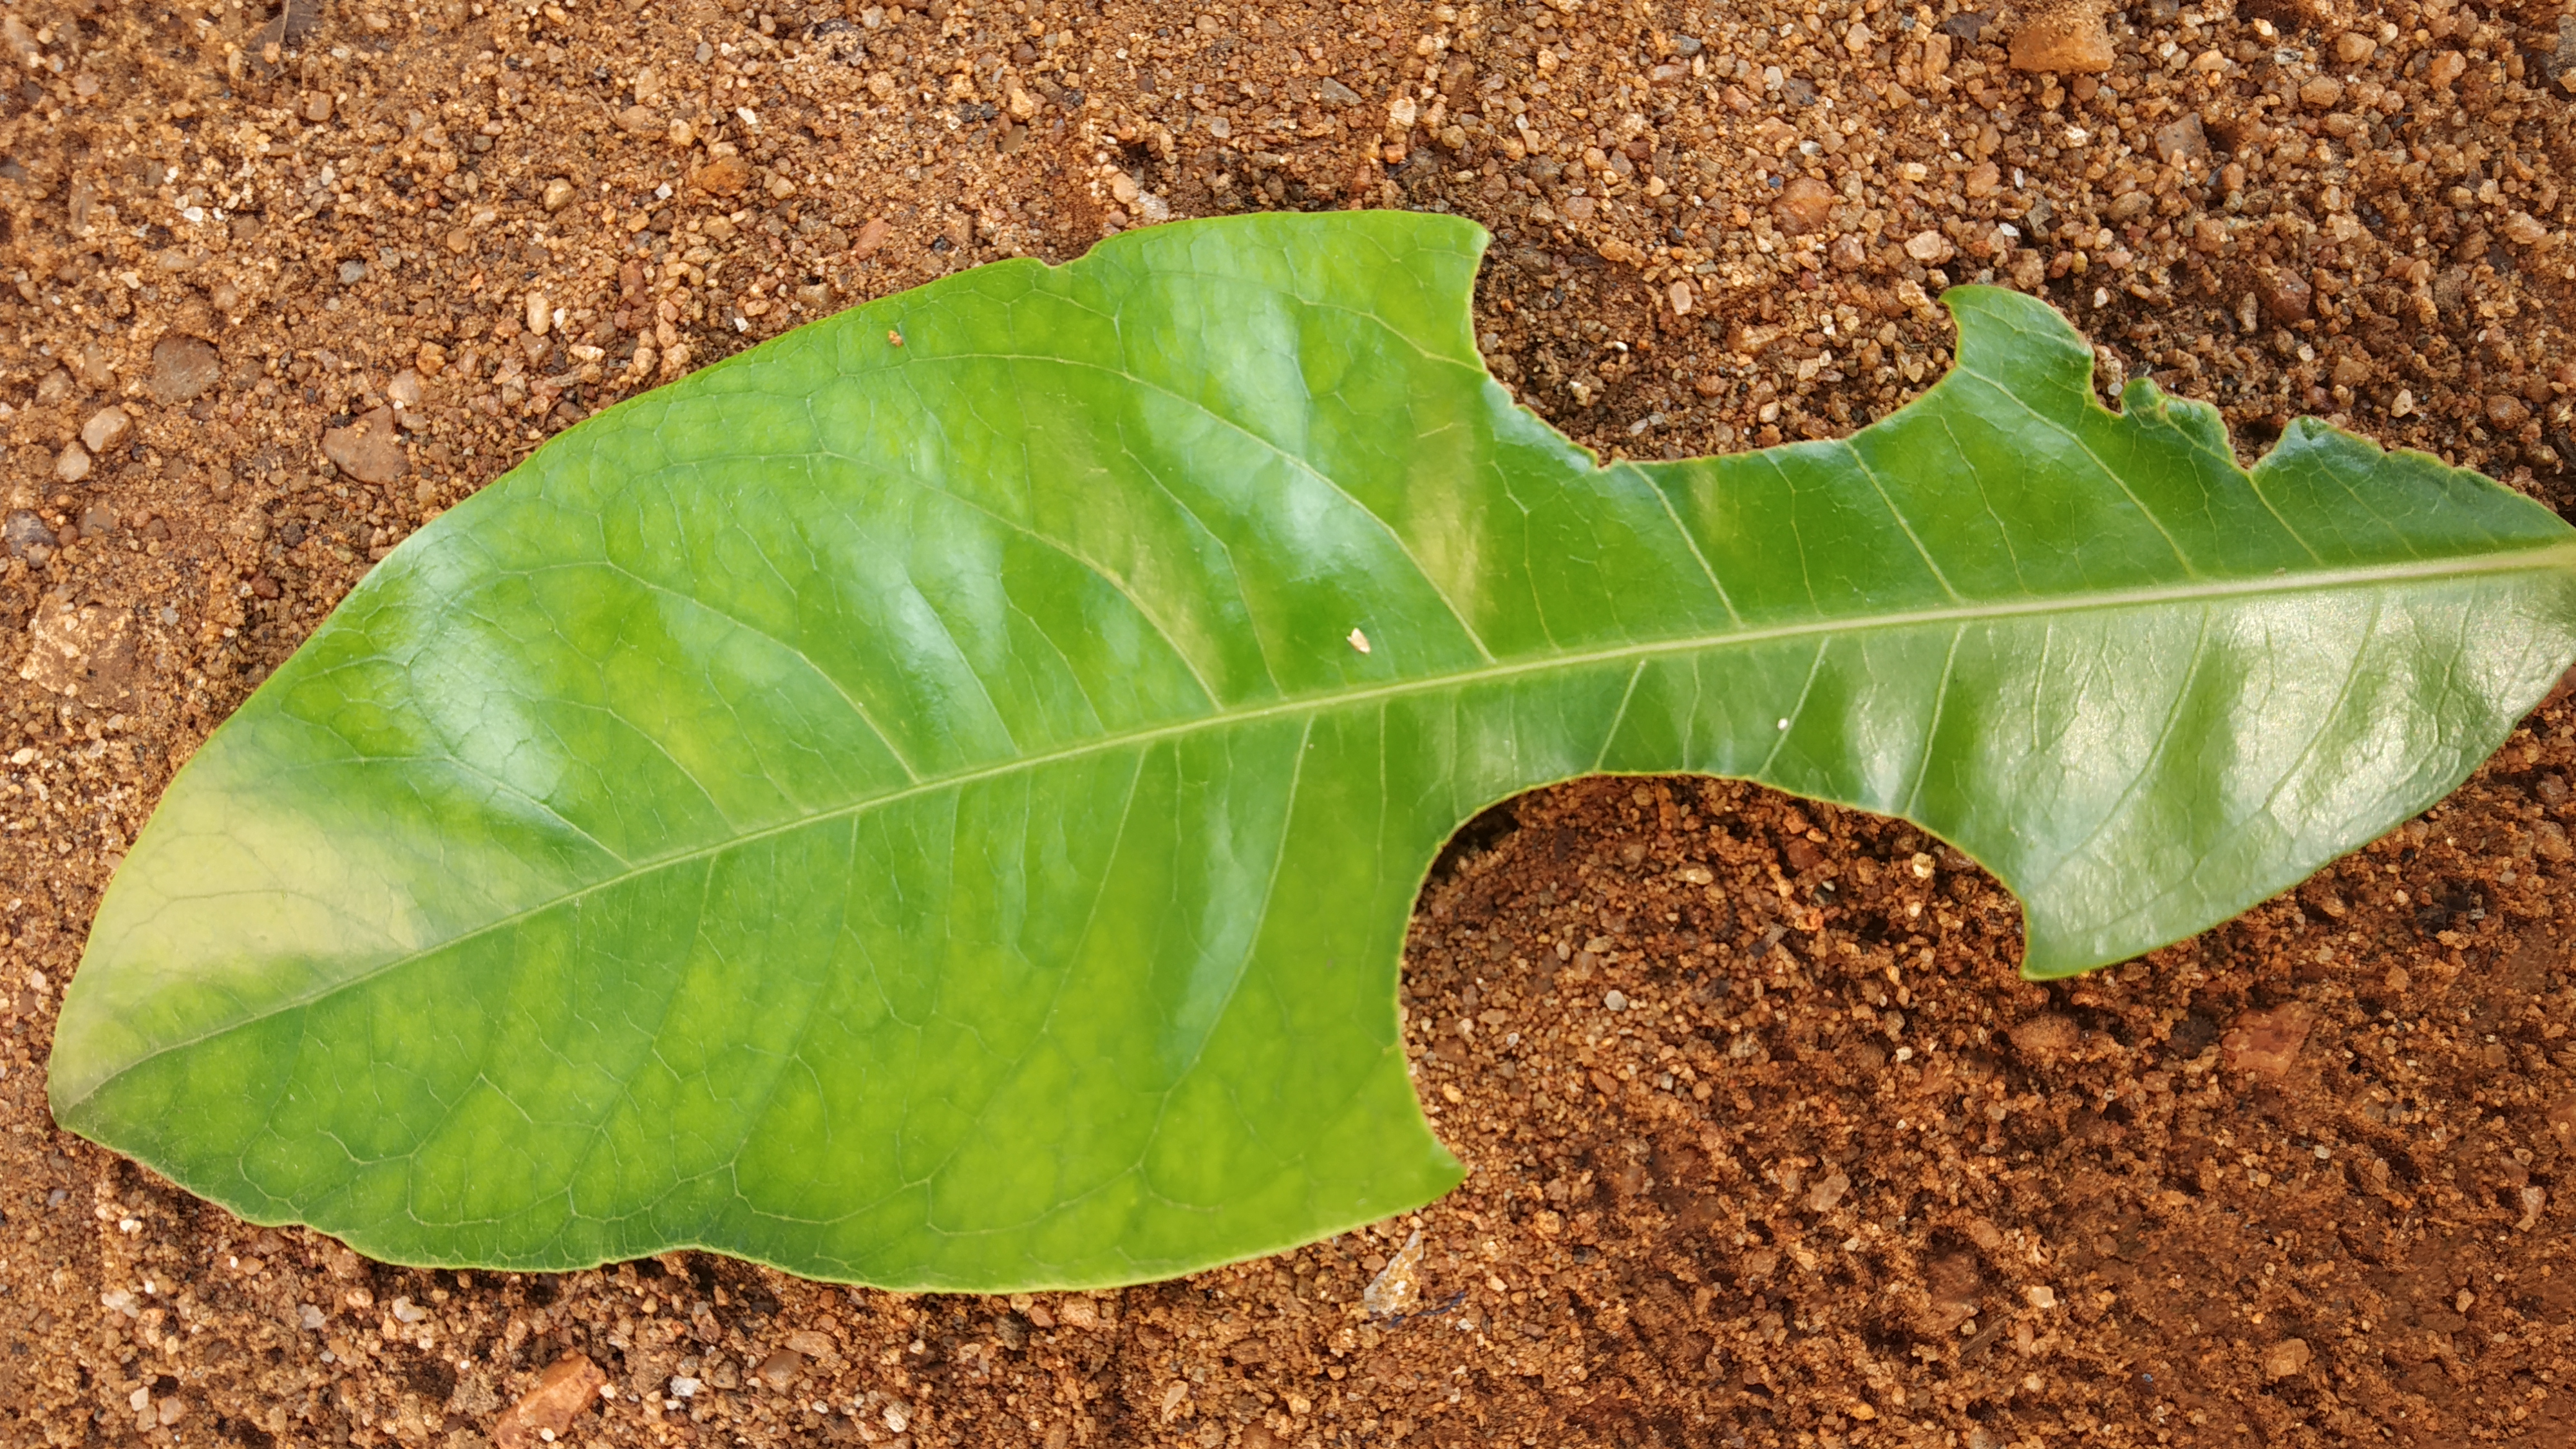
Plant: kepala